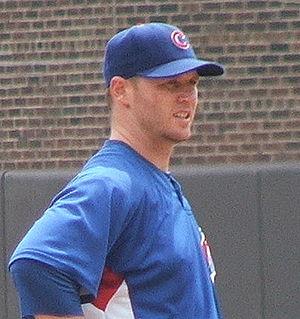
Koyie Dolan Hill est un receveur de baseball évoluant dans les Ligues majeures. Il est présentement sous contrat avec les Phillies de Philadelphie.